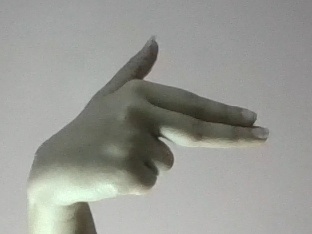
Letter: ghain